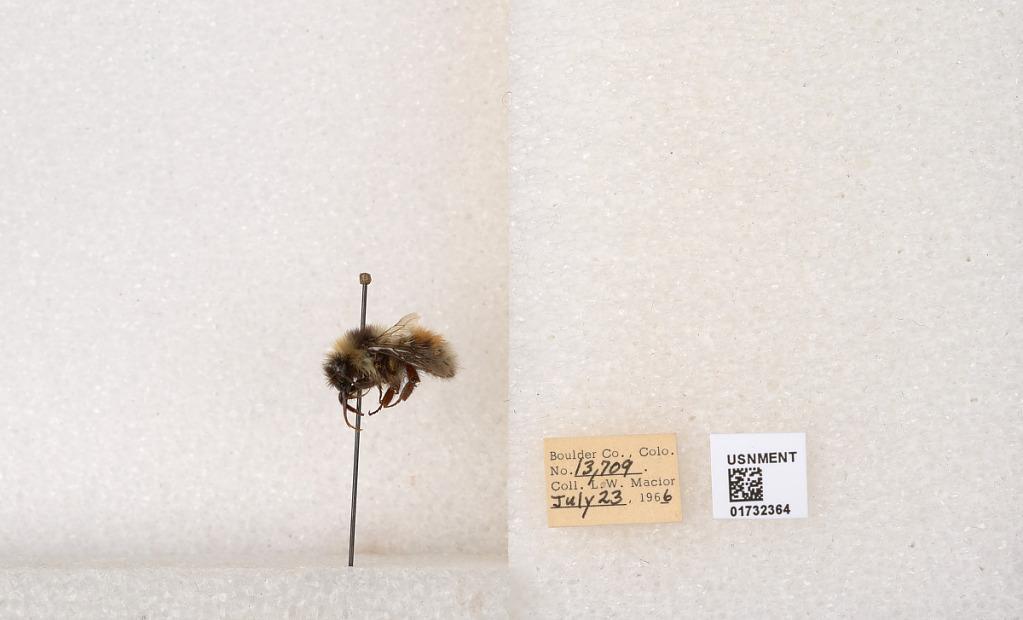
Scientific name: Bombus (Pyrobombus) sylvicola Kirby
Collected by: L. Macior
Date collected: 1966-7-23
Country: United States
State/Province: Colorado
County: Boulder
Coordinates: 40.0163, -105.294